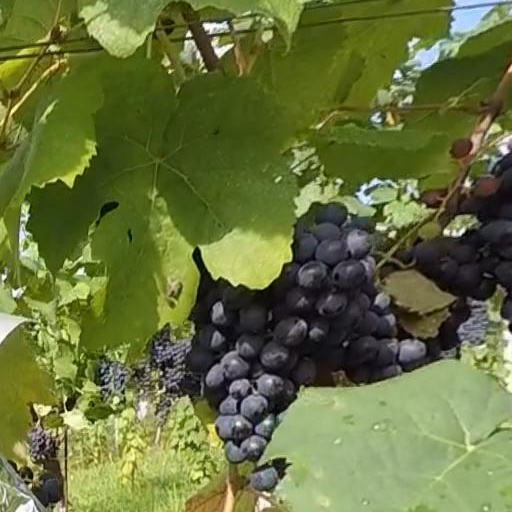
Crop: grape